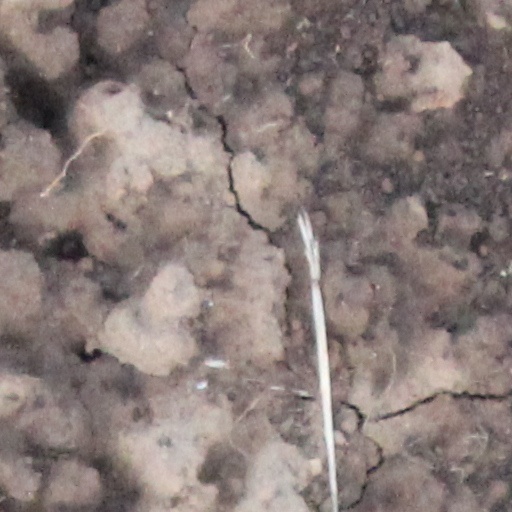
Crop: wheat